Wilhelm Dürr the Younger

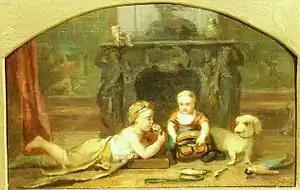
"Two Children at Play", Oil on board, by Wilhelm Dürr the Younger

Wilhelm Dürr the Younger (24 August 1857, Freiburg im Breisgau, Baden – 23 February 1900, Munich) was a German painter and draughtsman, as well as a professor at the Academy of Fine Arts in Munich.